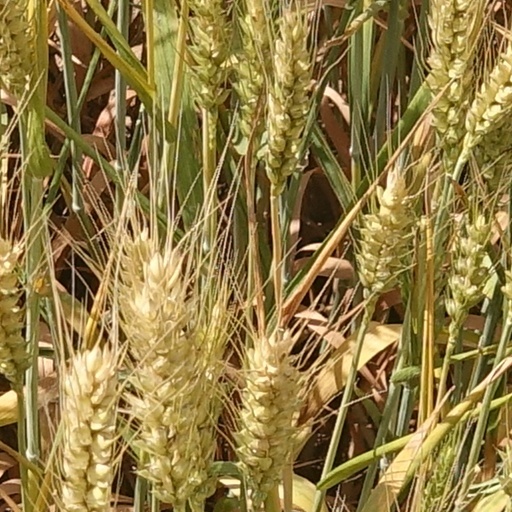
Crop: wheat